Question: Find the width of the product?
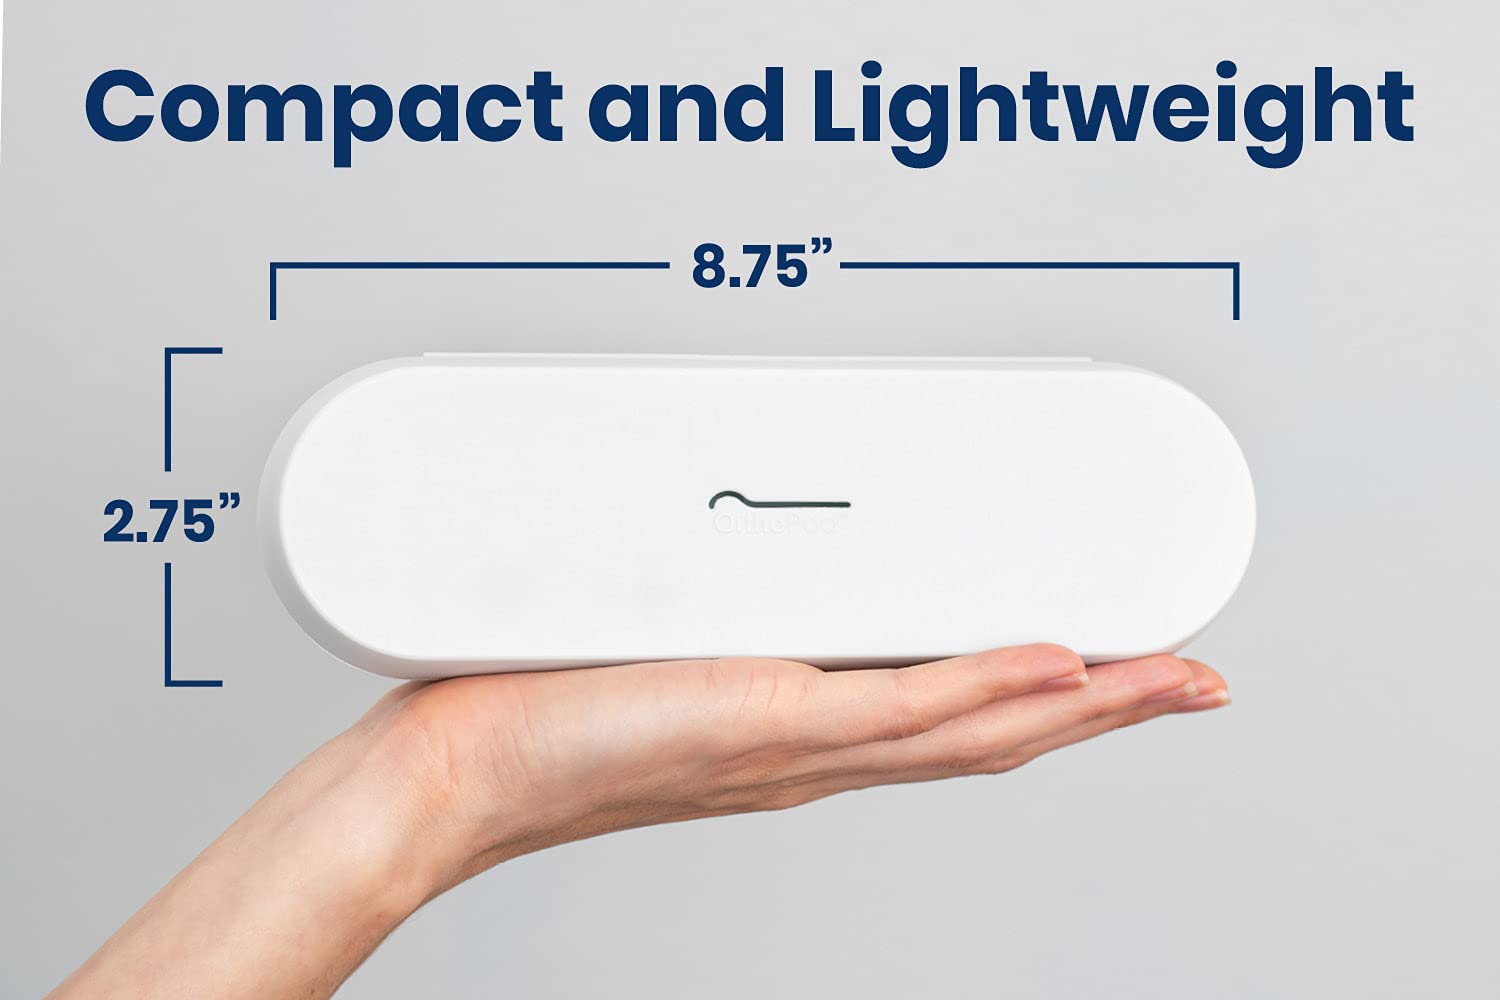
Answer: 2.75 inch